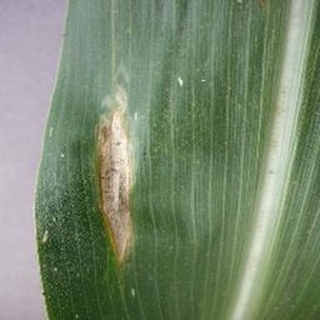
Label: corn_northern_leaf_blight